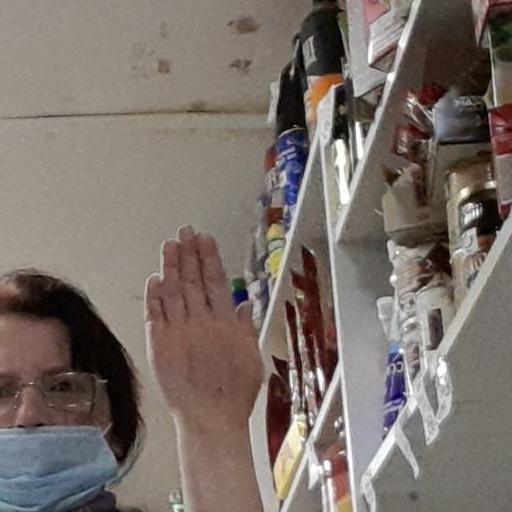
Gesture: stop_inverted